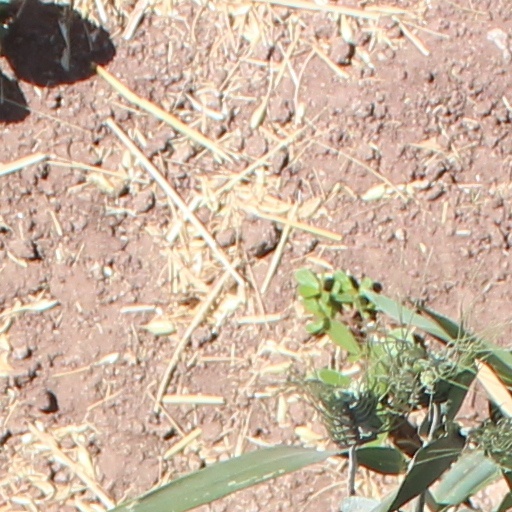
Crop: wheat